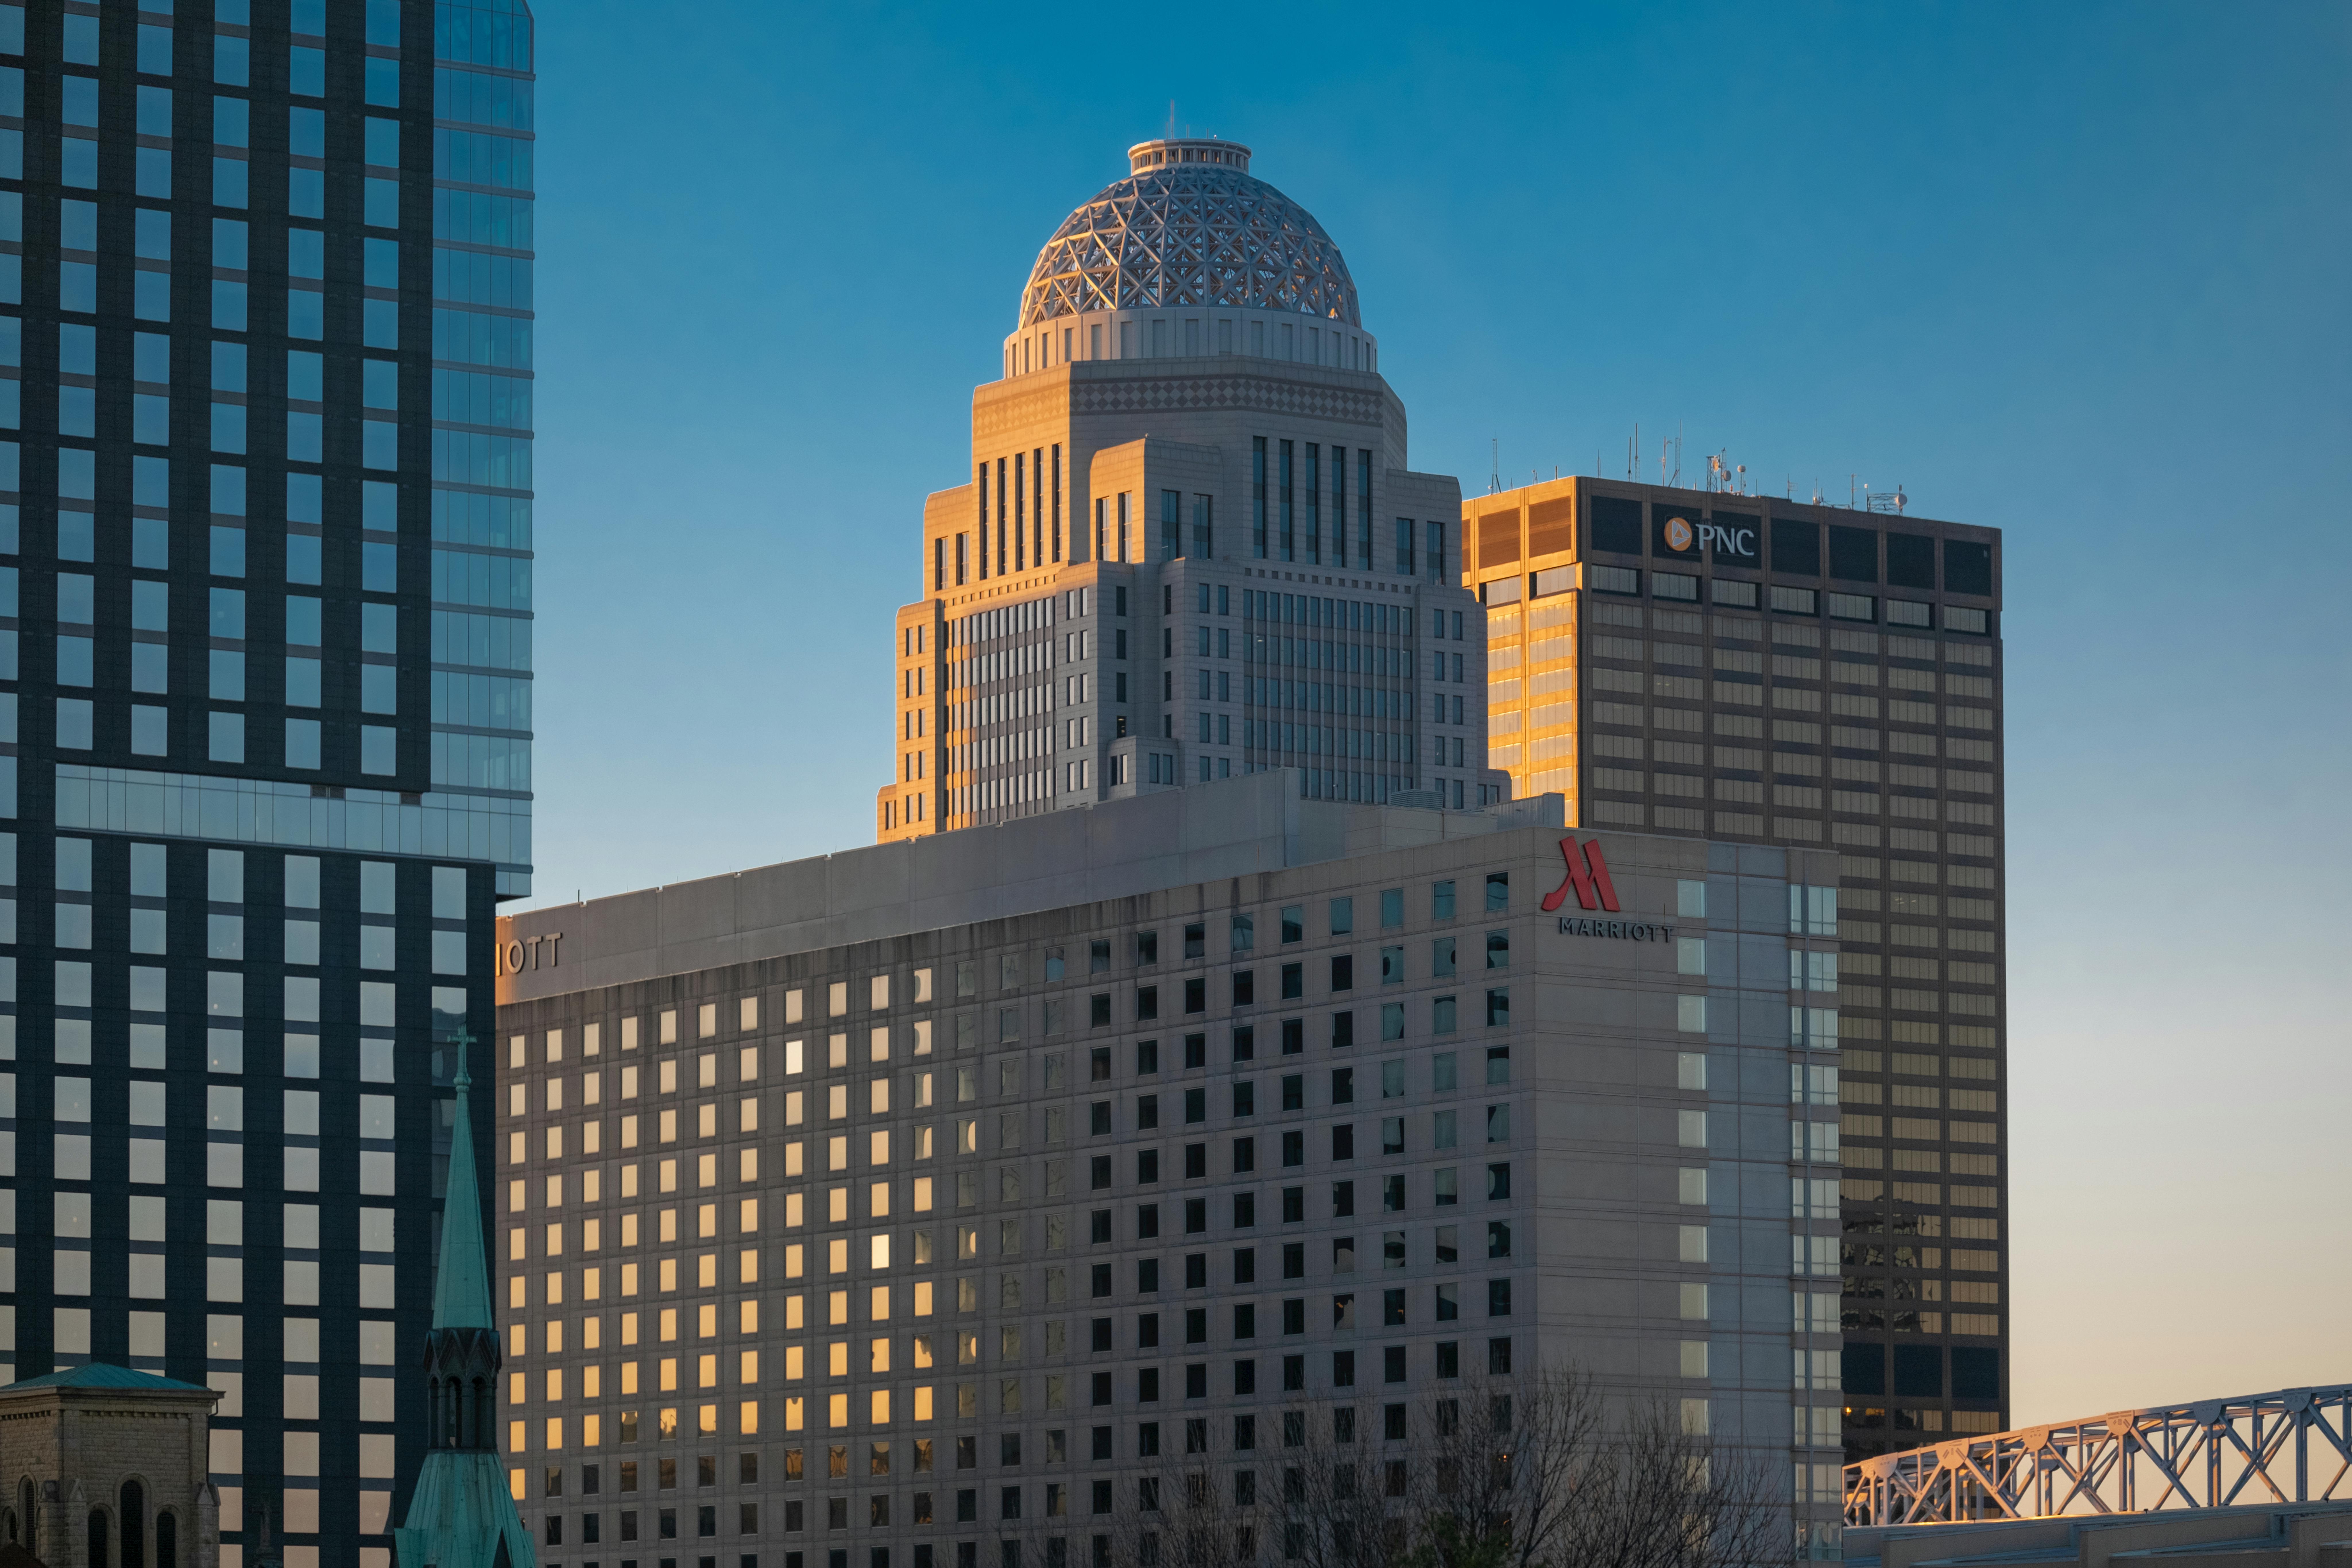
city, daytime, building, urban area, metropolitan area, high rise building, metropolis, commercial building, landmark, skyscraper, tower, condominium, mixed use, apartment, headquarters, cityscape, corporate headquarters, evening, skyline